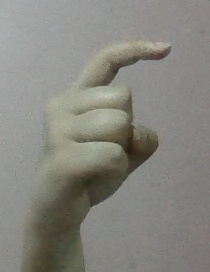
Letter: ra